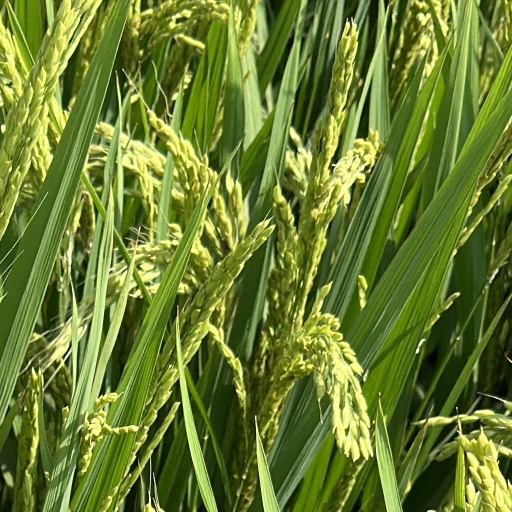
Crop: rice